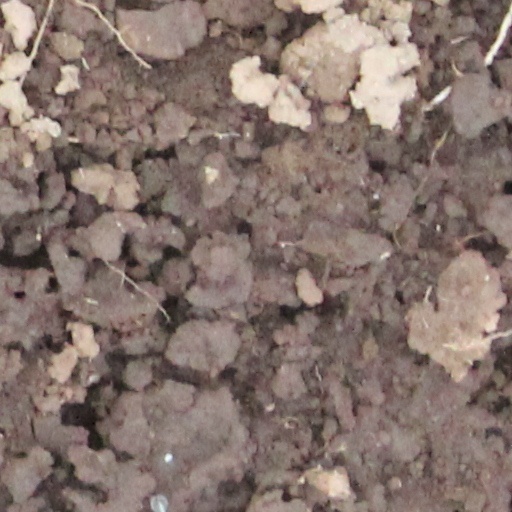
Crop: wheat